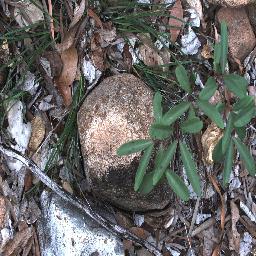
Label: rubber_vine